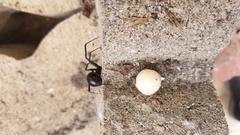
Species: Lactrodectus_hesperus